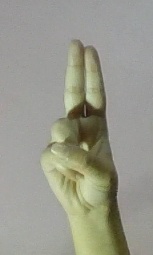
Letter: taa